Amateur wrestling

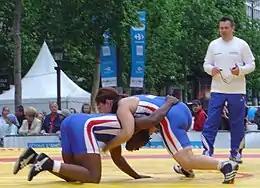
Women's freestyle wrestling

In the international styles, the format is now two three-minute periods. A wrestler wins the match when they were able to get more points than their opponent or 10 points lead in two rounds. For example, if one competitor gets a 10–0 lead in first the period, they will win by the superiority of points. Only a fall, injury default, or disqualification terminates the match; all other modes of victory result only in period termination.